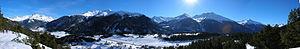
Sollières-Sardières ou Val-Cenis Sollières-Sardières est une ancienne commune française située dans le département de la Savoie, en région Auvergne-Rhône-Alpes.
Le massif du Mont-Cenis se situe dans les Alpes du Nord à cheval entre la France et l'Italie. D'une grande importance stratégique et commerciale depuis l'Antiquité, il est traversé par de nombreux cols dont le plus connu, le col du Mont-Cenis. Il abrite des glaciers de taille moyenne. Depuis la dernière rectification frontalière entérinée en 1947, la plus grande partie du massif se trouve désormais en Maurienne. L'ensemble des reliefs repose sur le socle cristallin d'Ambin, terminant la ligne géologique s'étirant du Valais au val de Suse.